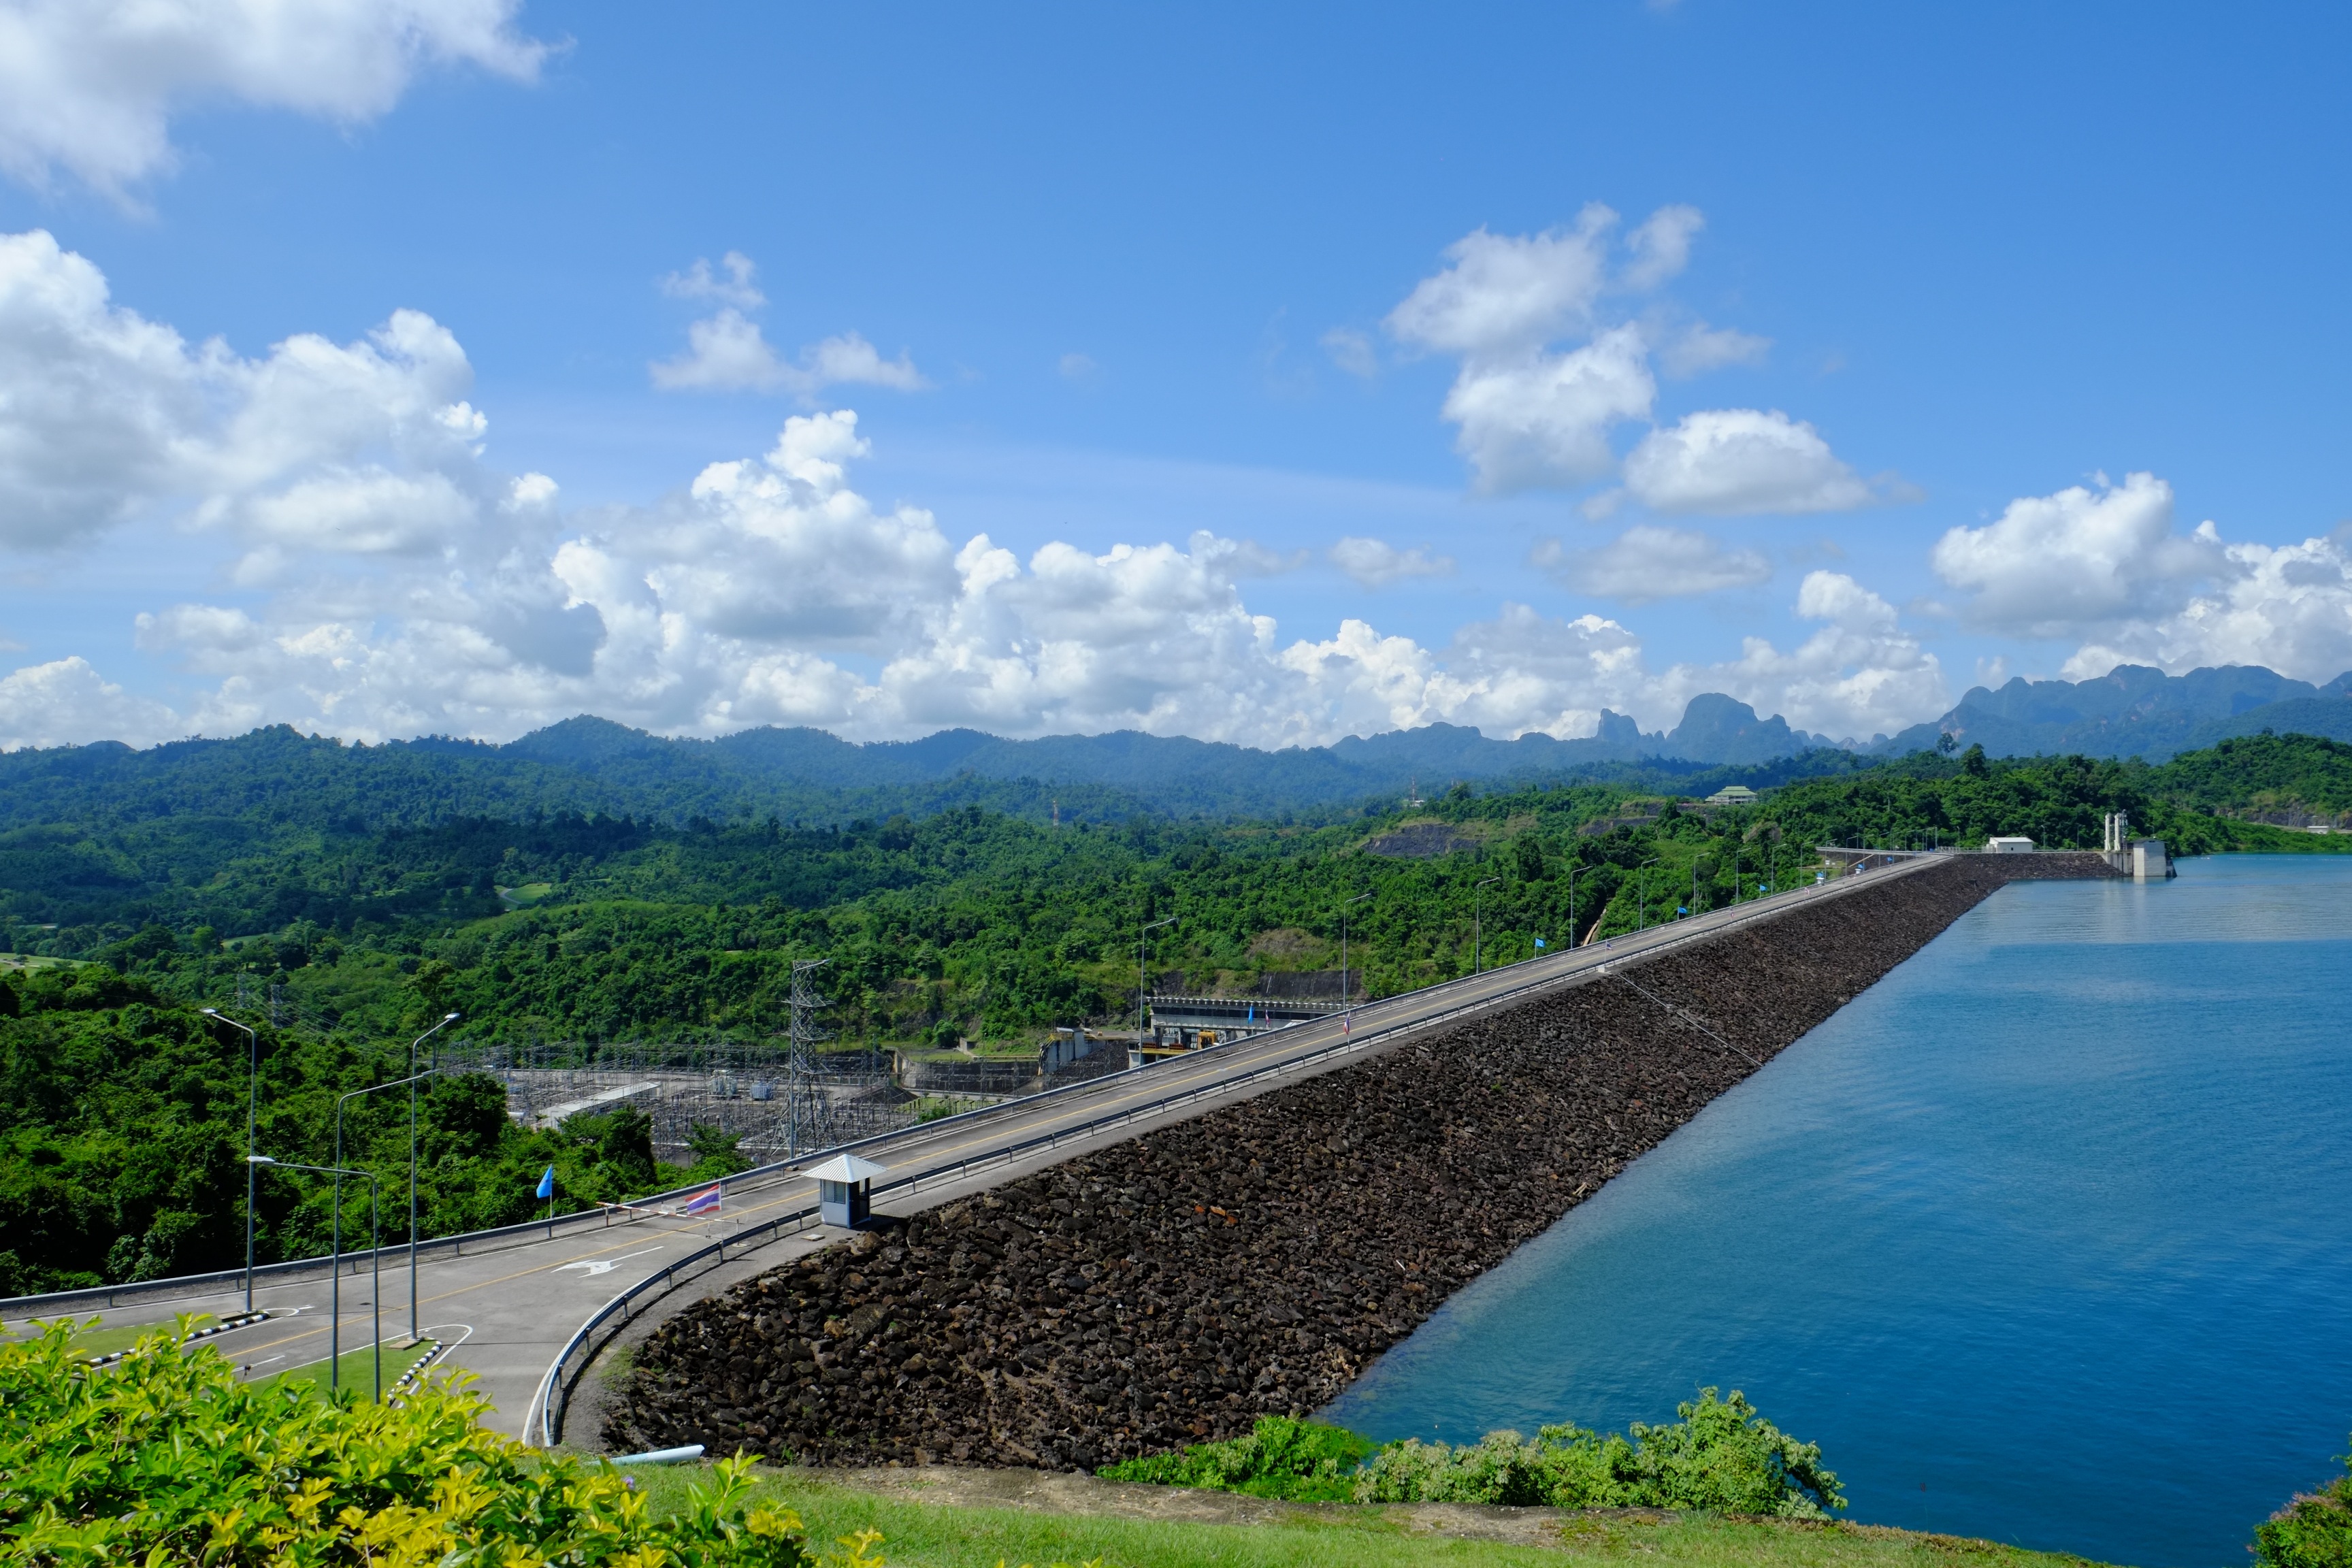
landscape, sea, coast, water, nature, forest, outdoor, mountain, sky, road, hill, highway, river, country, travel, scenery, dam, reservoir, tourism, trip, lifestyle, waterway, sunny, vivid, infrastructure, rural area, vivid sky